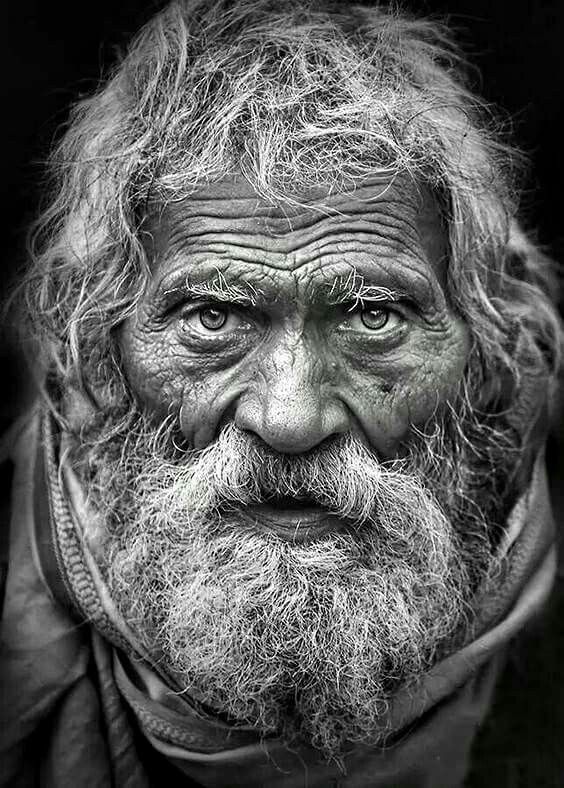
Label: Colored